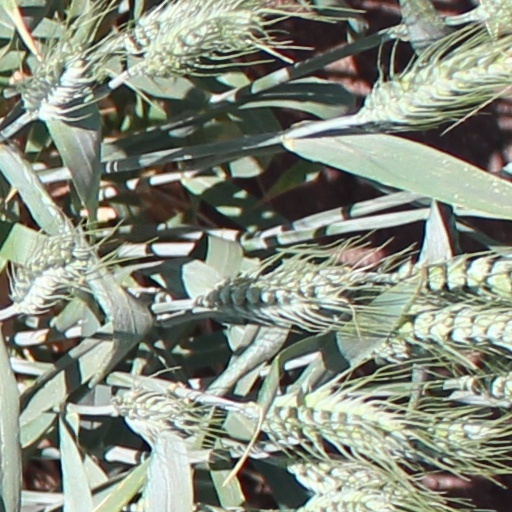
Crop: wheat